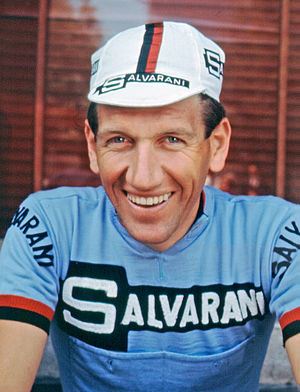
Vittorio Adorni
Vittorio Adorni er en tidligere italiensk professionel landevejscykelryter fra Parma, Emilia-Romagna.